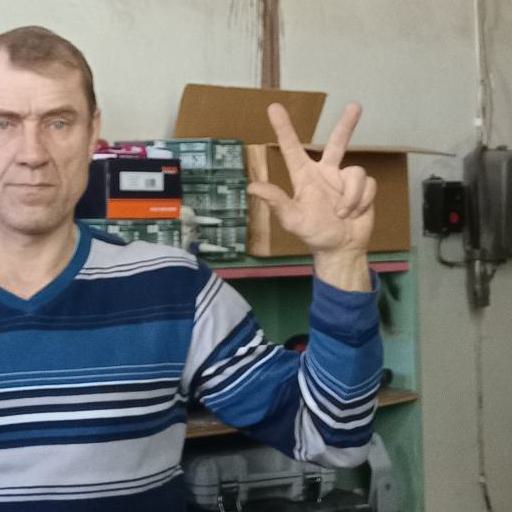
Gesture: three2